Civil Aerospace Medical Institute

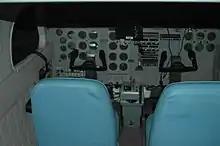
Advanced General Aviation Research Simulator (AGARS)

Plans and develops standard criteria and administers a centralized program for the selection, designation, training, and management of AMEs. CAMI education personnel also operate and maintain CAMI's altitude chambers, thermal chamber, spatial disorientation trainers, emergency ditching simulators, and other facilities. These facilities are used in support of physiological and global survival training programs as well as research projects. They also plan, develop, and conduct nationwide training activities to disseminate aerospace medical information and scientific data to FAA personnel, AMEs, airmen, aviation industry, aviation organizations, and the general public in support of the agency's mission of promoting aviation safety. The division also manages and maintains the CAMI "Aerospace Medical Library" and supports international exchange programs that facilitate interaction between aerospace medicine professionals, enable the exchange of scientific information, and promote the FAA's goal of international leadership in aerospace medicine.